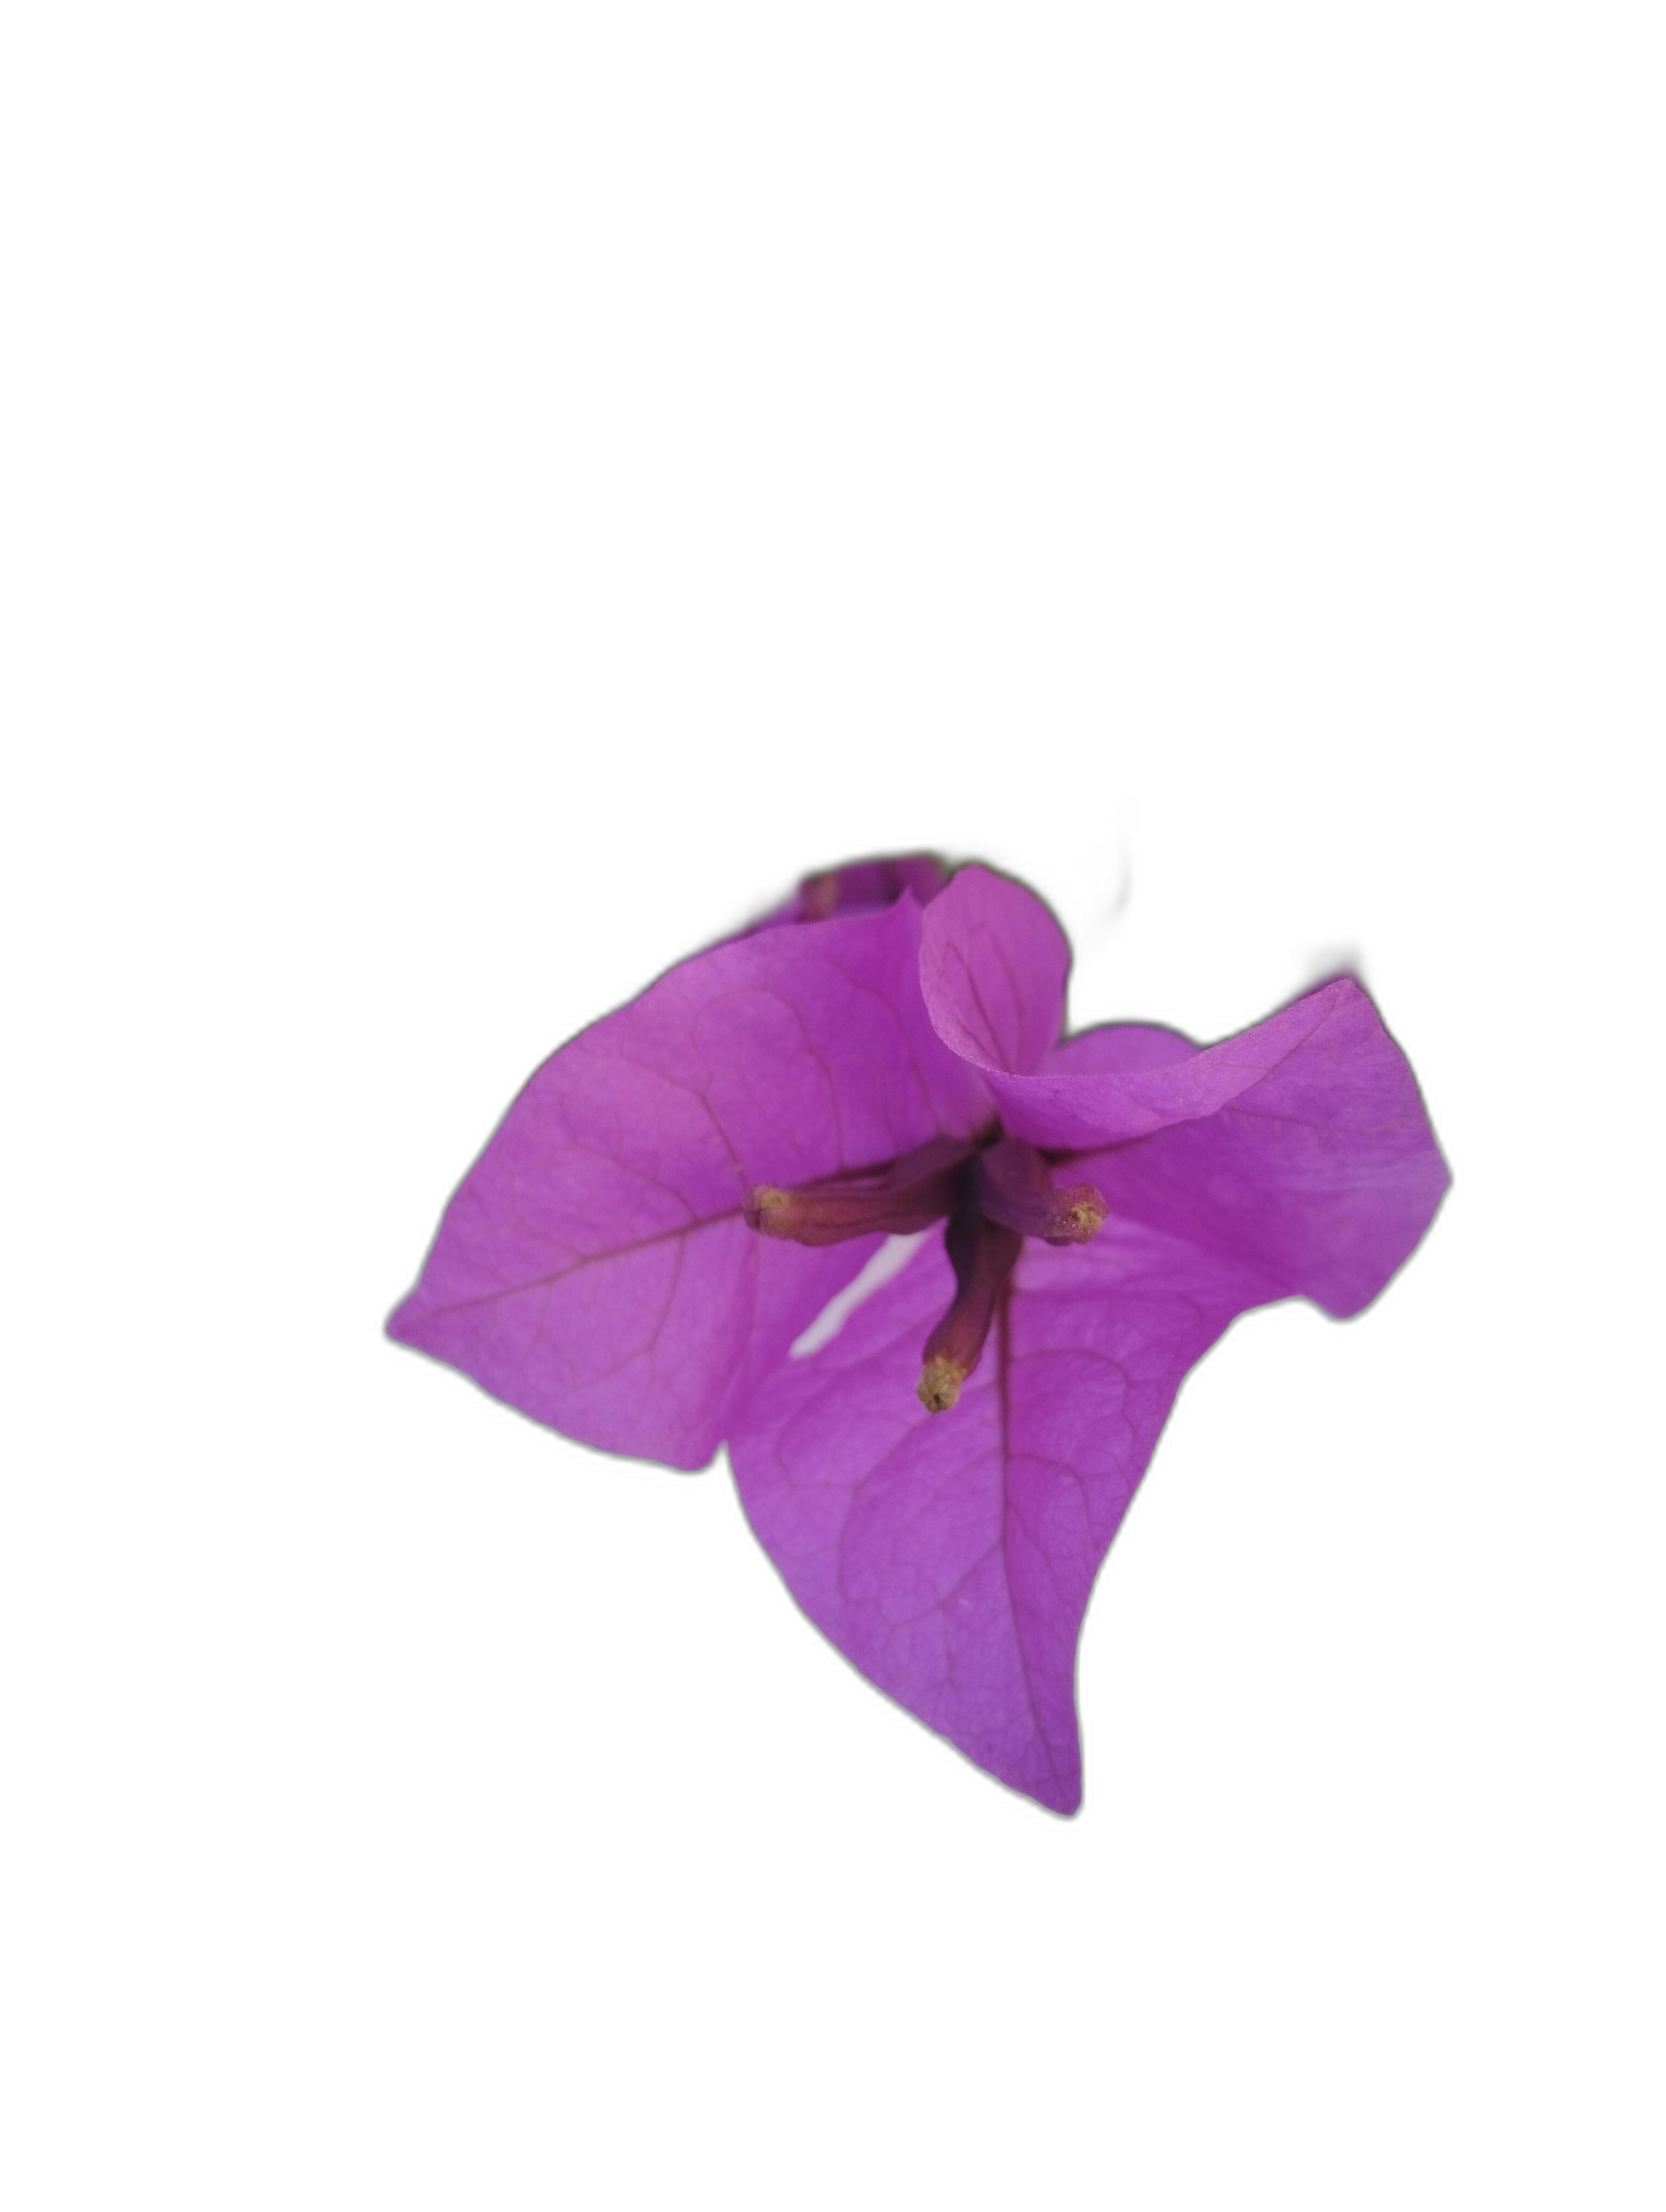
Label: Bougainvillea